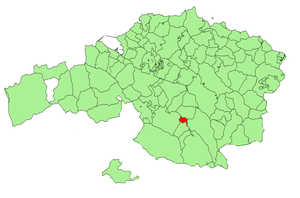
Arantzazu en basque ou Aránzazu en espagnol est une commune de Biscaye dans la communauté autonome du Pays basque en Espagne.